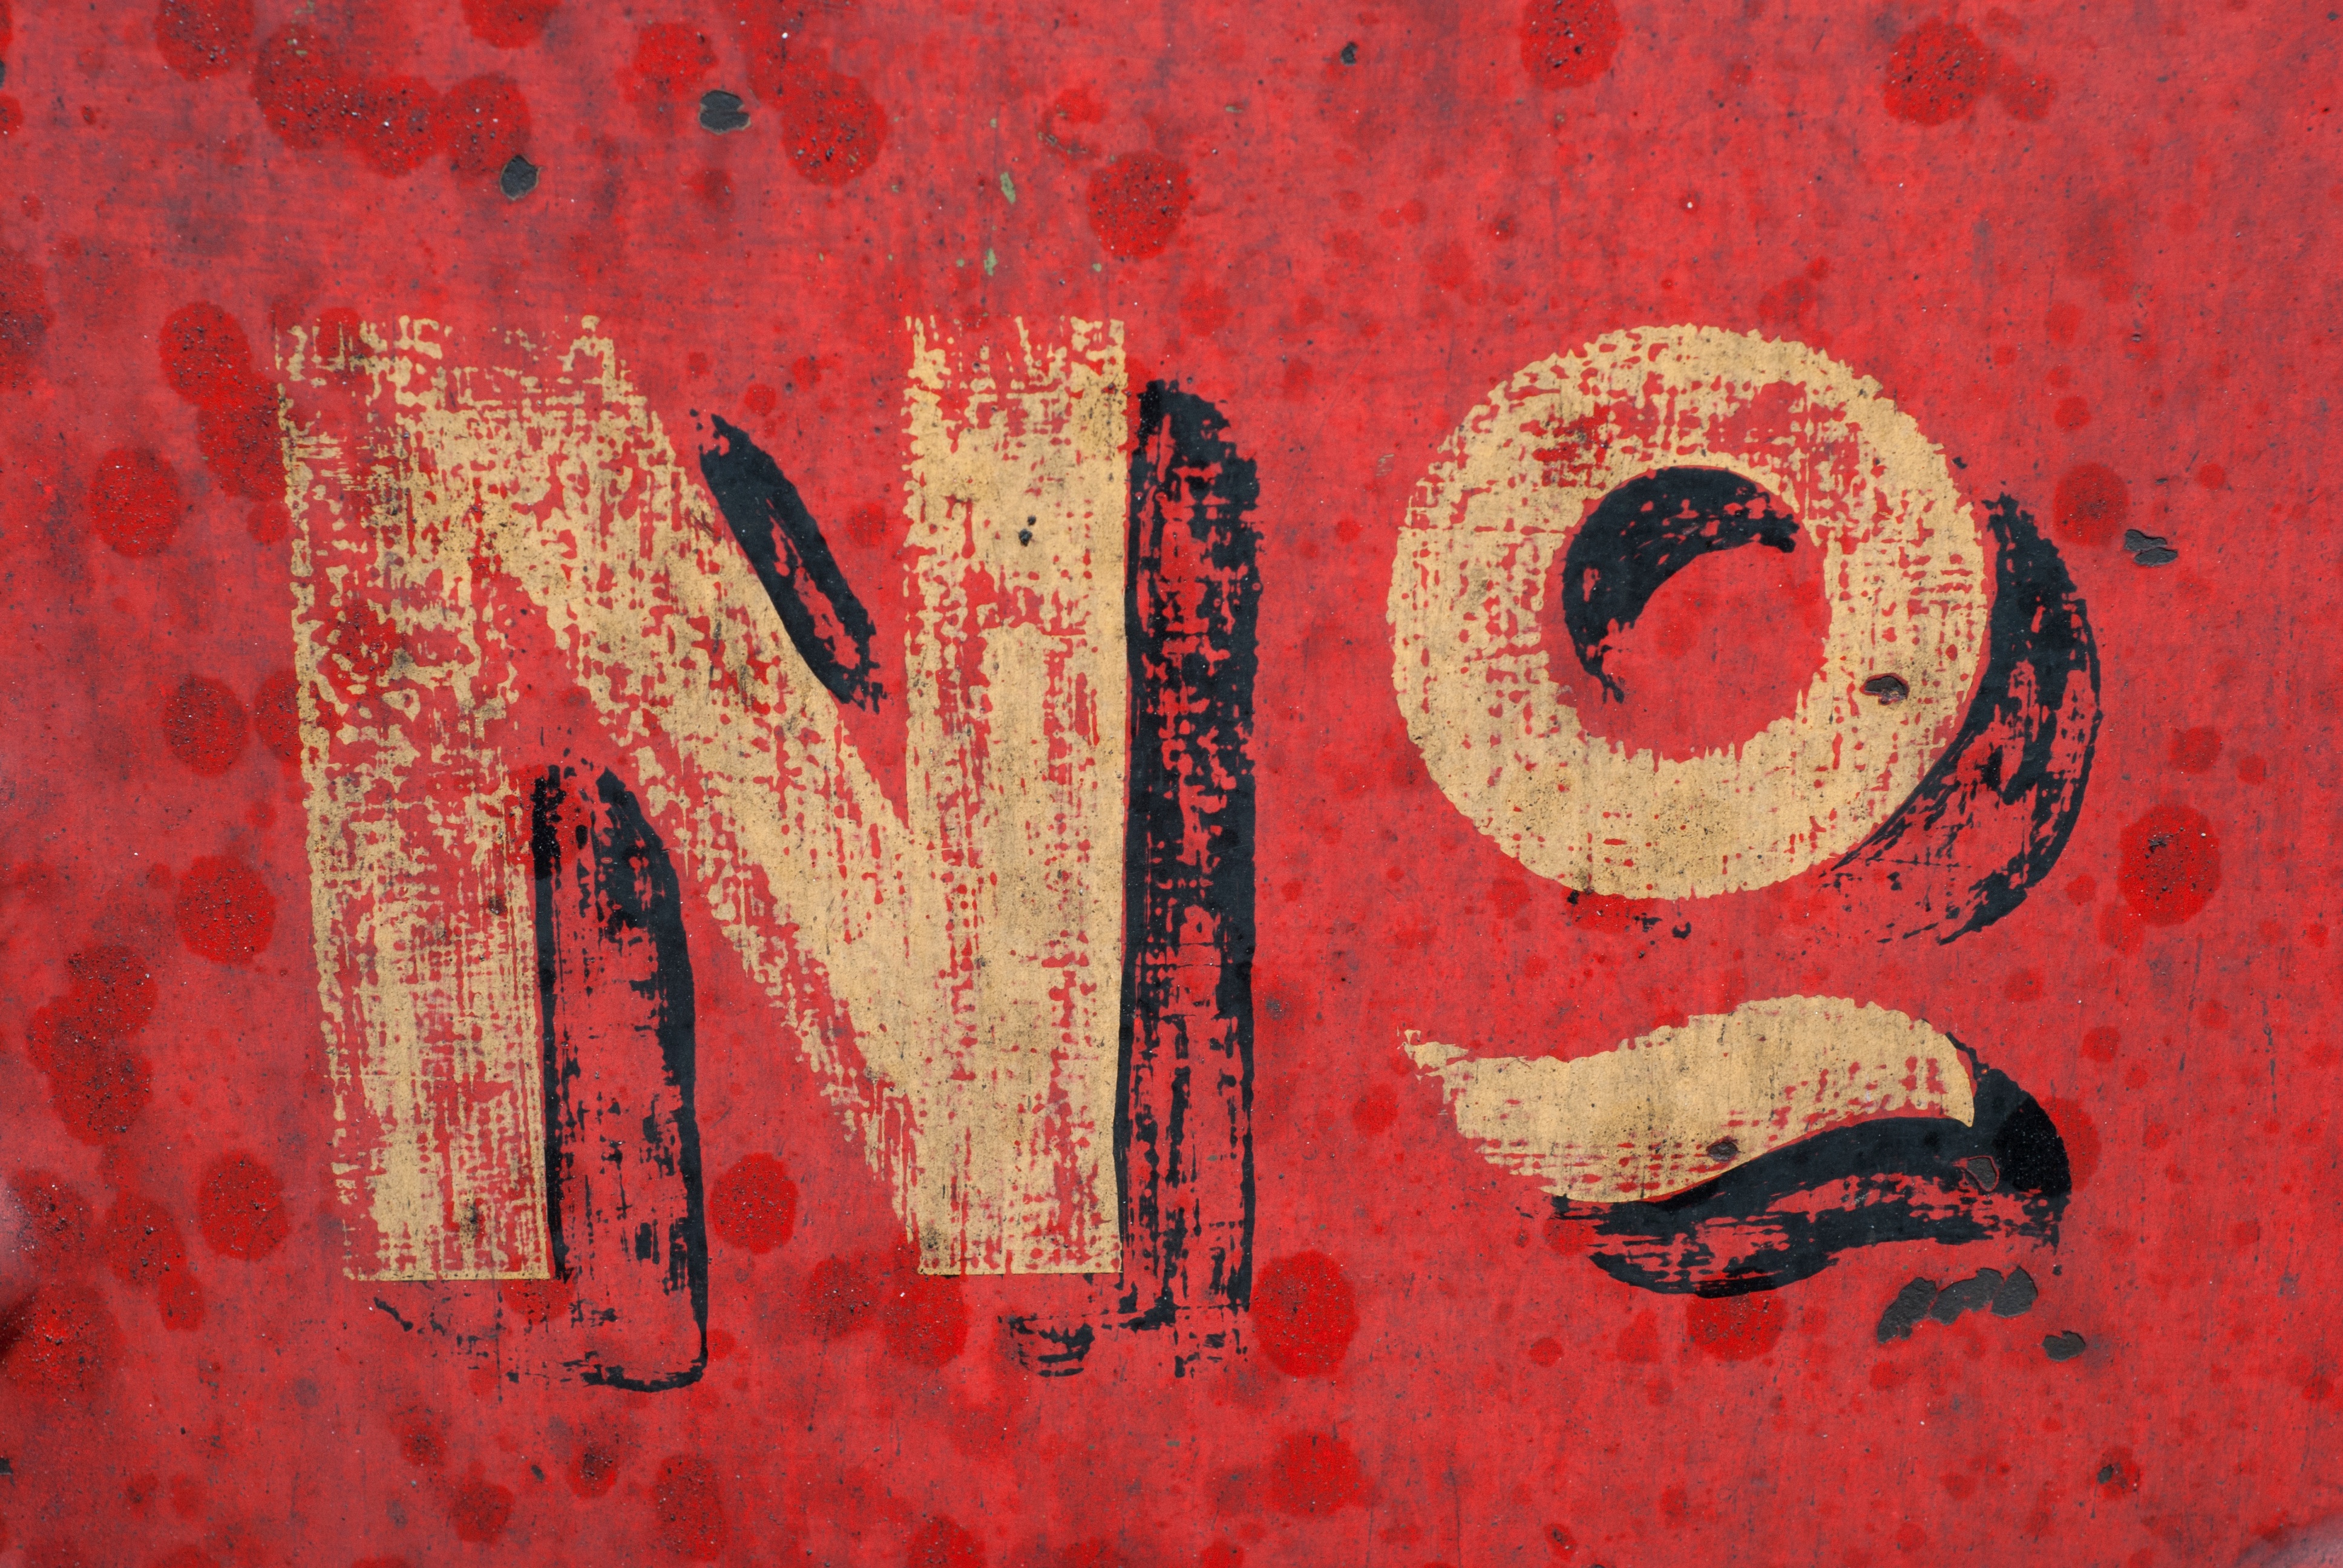
vintage, texture, number, pattern, red, paint, circle, font, art, no, illustration, design, text, shape, modern art